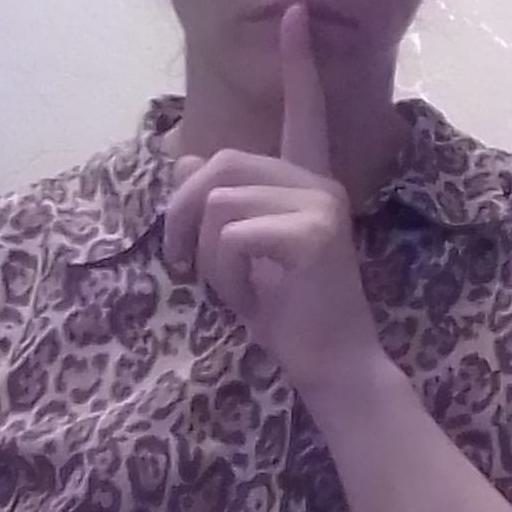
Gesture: mute